List of Billboard Adult Contemporary number ones of 2018

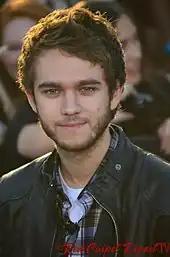
Musician Zedd

Adult Contemporary is a chart published by "Billboard" ranking the top-performing songs in the United States in the adult contemporary music (AC) market. In 2018, nine different songs topped the chart in 53 issues of the magazine, based on weekly airplay data from radio stations compiled by Nielsen Broadcast Data Systems.